Sequence analysis in social sciences

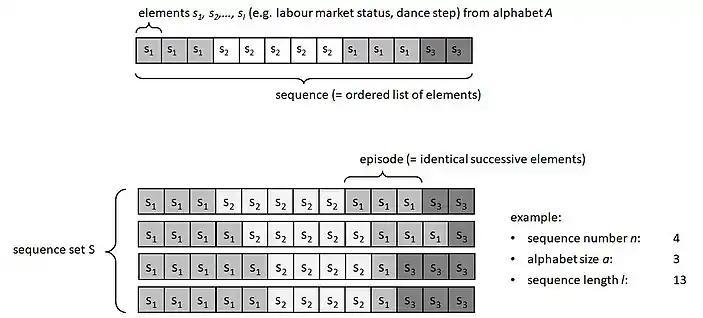

A crucial point when looking at state sequences is the timing scheme used to time align the sequences. This could be the historical calendar time, or a process time such as age, i.e. time since birth.